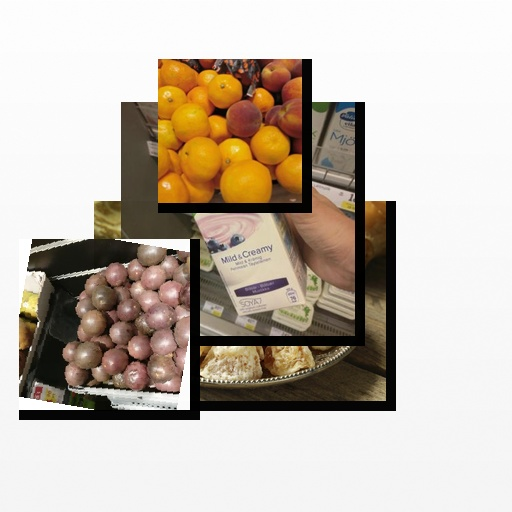
Food items: passion_fruit, satsuma, ginger, blueberry_soyghurt